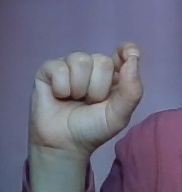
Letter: fa